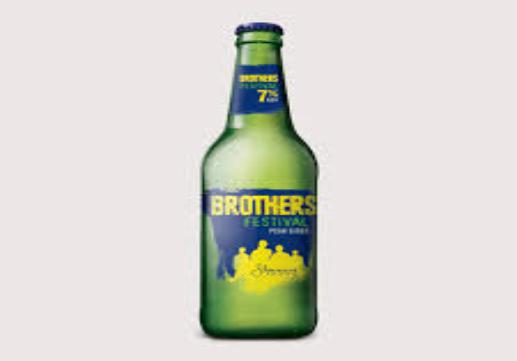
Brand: Brothers Cider
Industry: Food